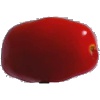
Label: Tomato 2